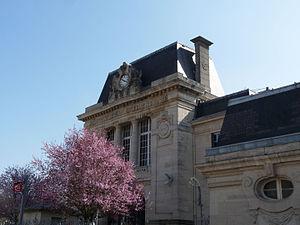
La Caisse d'épargne de Wassy (Haute-Marne), construite en 1904, 31 rue du Général Leclerc
Wassy est une commune française située dans le département de la Haute-Marne, en région Grand Est.